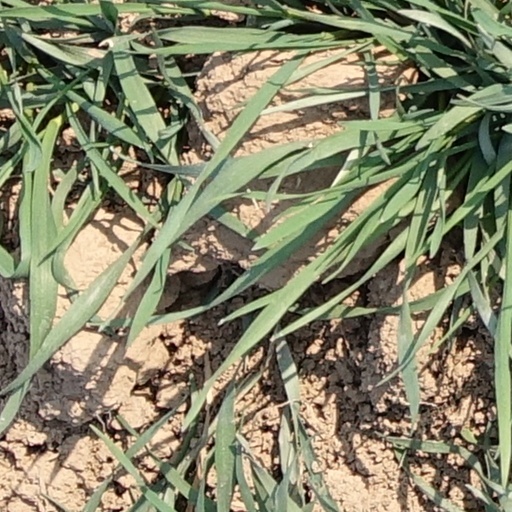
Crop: wheat